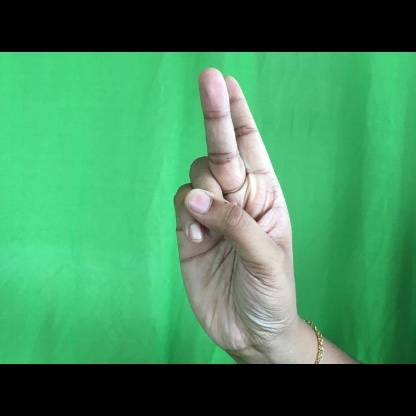
Mudra: Katrimukha